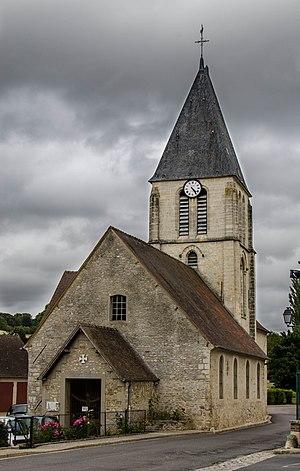
Cette liste recense les monuments historiques du département du Val-d'Oise, en France.
Chaussy est une commune française située dans le département du Val-d'Oise, en région Île-de-France.